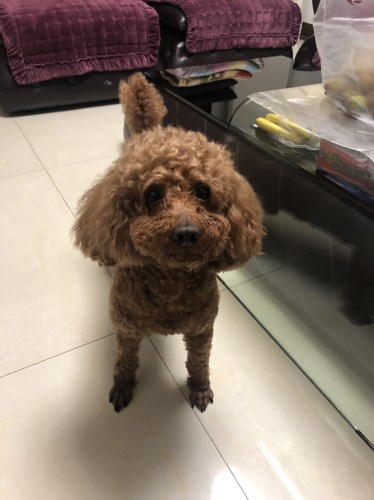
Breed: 7449-n000128-teddy